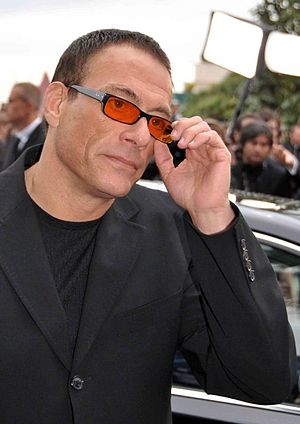
Jean-Claude Van Damme
Van Damme ved Cannes Film Festival 2010
Jean-Claude Van Damme, fødenavn Jean-Claude Camille François Van Varenberg, født i Sint-Agatha-Berchem i storbyregionen Bruxelles, er en belgisk-født skuespiller, som er blevet kendt for sine voldelige film, som ofte handler om kampsport, da han selv har dyrket meget kampsport. Han er kendt fra film som blandt andre Bloodsport.